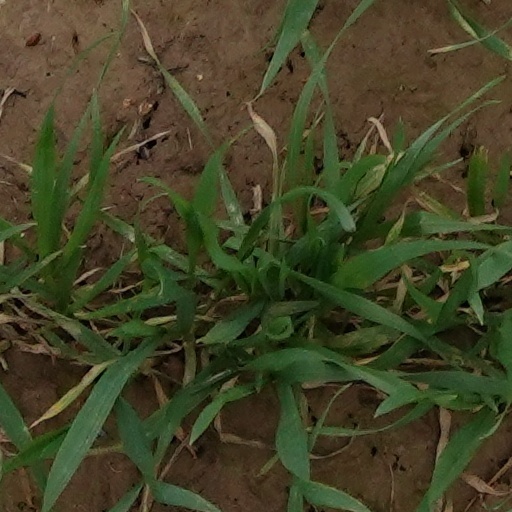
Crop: wheat